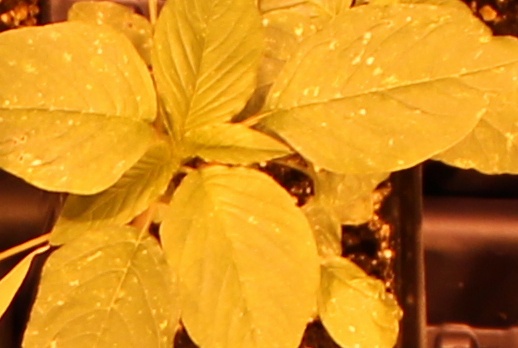
Label: Palmer Amaranth